Jordi Alba

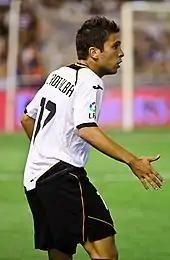
Alba playing for Valencia in 2011

After returning to "Los Che", Alba made his La Liga debut on 13 September 2009, in a 4–2 win at Real Valladolid. He then started in two consecutive UEFA Europa League group stage matches, against Lille and Slavia Prague (both 1–1 draws, respectively away and home). Due to continuing injuries in Valencia's defence, he played much of 2009–10 as a left-back, posting overall good performances. In that position, on 11 April 2010, he scored his first goal for the club, in a 2–3 away loss to Mallorca.